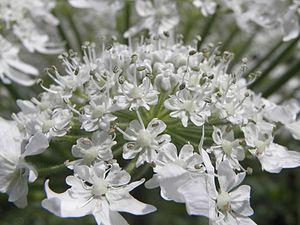
Berce géante du Caucase